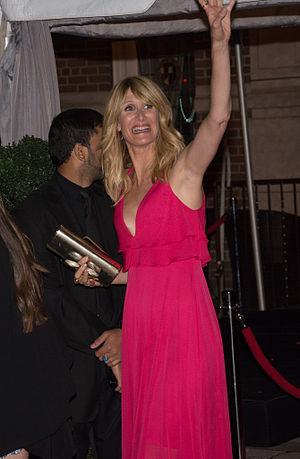
Wild est un film dramatique américain réalisé par Jean-Marc Vallée, sorti en 2014. Il s'agit de l'adaptation cinématographique du récit du même nom de Cheryl Strayed écrit par Nick Hornby. Le film met Reese Witherspoon dans le rôle de Cheryl Strayed, aux côtés de Laura Dern, Thomas Sadoski et Gaby Hoffmann, qui tiennent des rôles notables, qui narre l'histoire de Strayed, qui entame une randonnée en solitaire de 1 700 km sur le Pacific Crest Trail pour se remettre d'une tragédie personnelle.